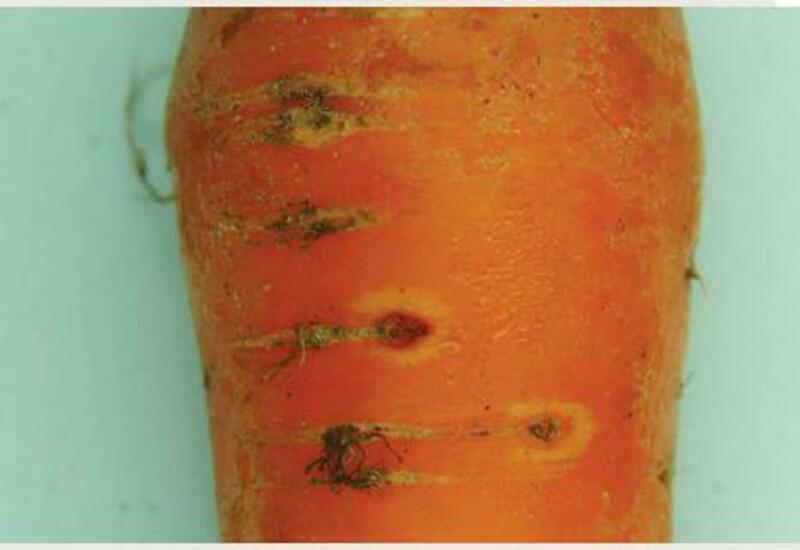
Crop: unknown
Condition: carrot_carrot_cavity_spot